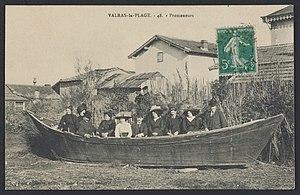
Valras-Plage. - Promeneurs
Valras-Plage est une commune française située dans le département de l'Hérault en région Occitanie.